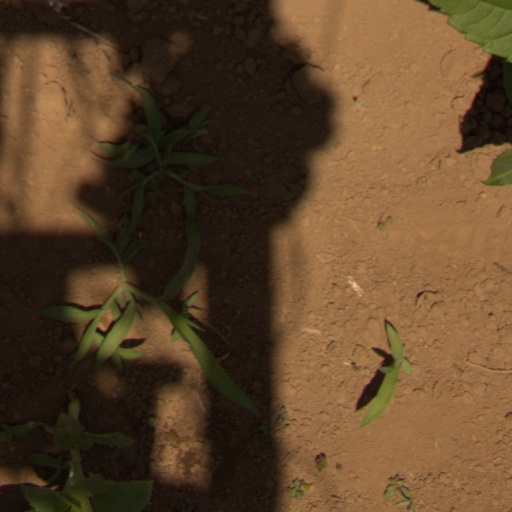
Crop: Jerusalem artichoke